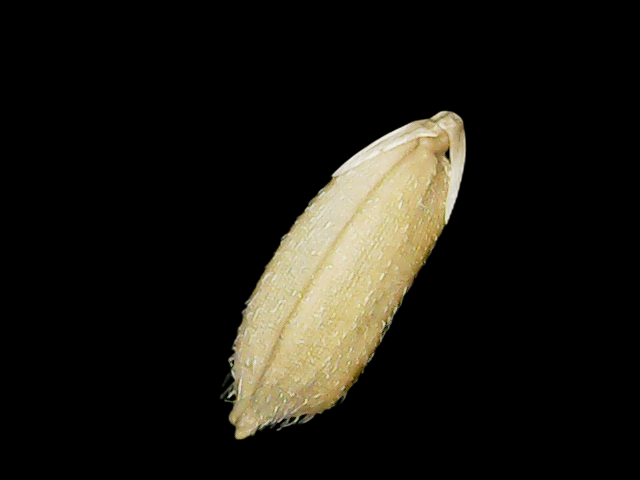
Rice variety: Bd51